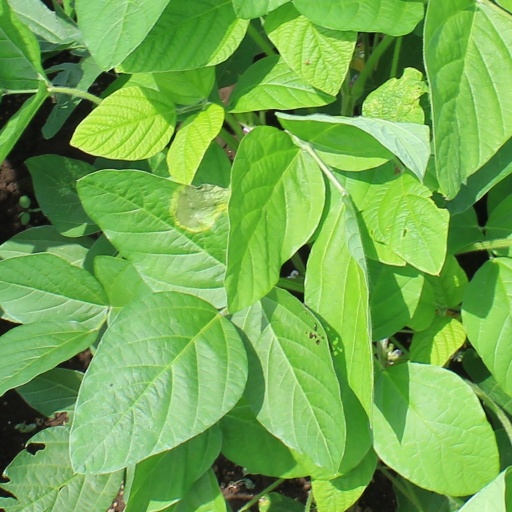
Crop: soybean